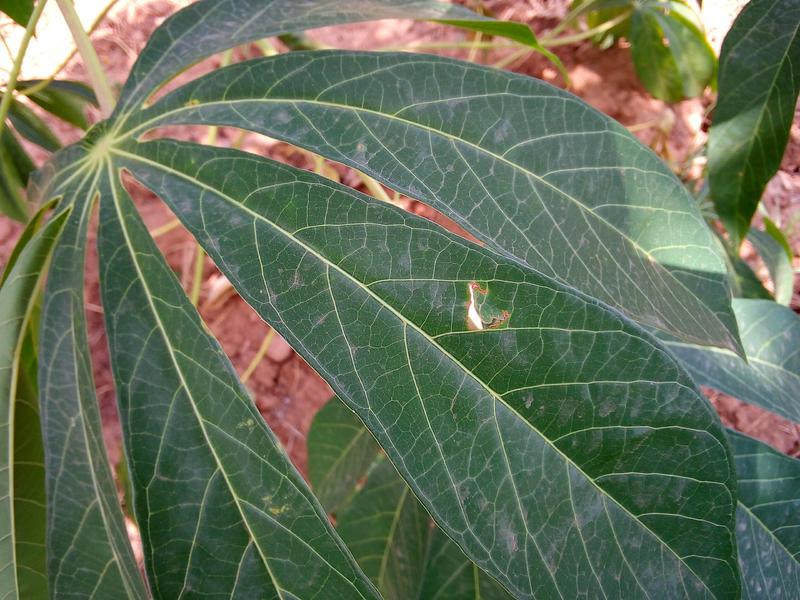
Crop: cassava
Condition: healthy